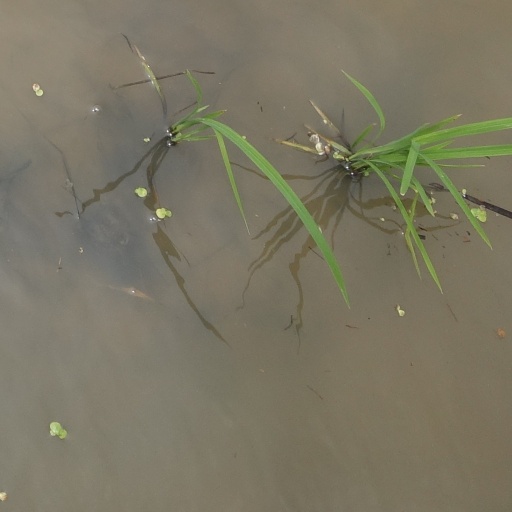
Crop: rice